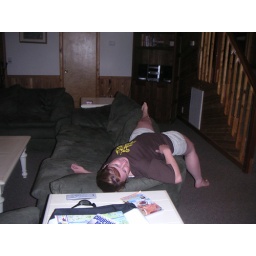
0025 Ann Kline after travelinng all day at our beach house in Outer Banks, Nags Head, NC 08-02-08